Schade Brewery

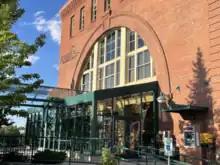
42 foot wide west facade arched window and main entrance

Schade Brewery is a roughly rectangular-shaped structure with dimensions of 101 by 201 feet. The southern facade is not parallel to the northern facade, but flares out slightly as it moves from the west to eastern facades. Most of the facade is built of red brick on a granite foundation, with the exception of a few areas constructed of poured concrete.